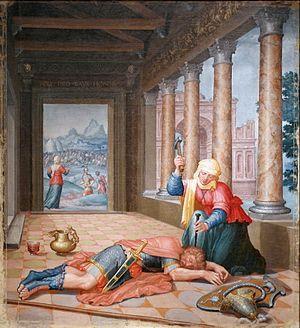
Le Grand Curtius est un ensemble muséal situé à Liège en Belgique inauguré en 2009. Il regroupe les collections de plusieurs musées liégeois : le musée Curtius, le musée d'art religieux et d'art mosan, le musée d'armes et le musée du verre ainsi que l'ancienne collection d’égyptologie de l'université de Liège.